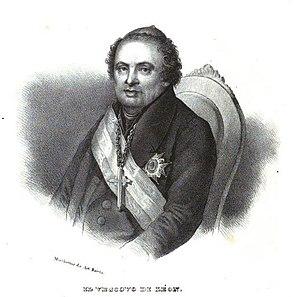
Joaquin Abarca y Blaque est un évêque de León en Espagne, né à Huesca le 22 mai 1778 et décédé le 21 juin 1844 à Lanzo.